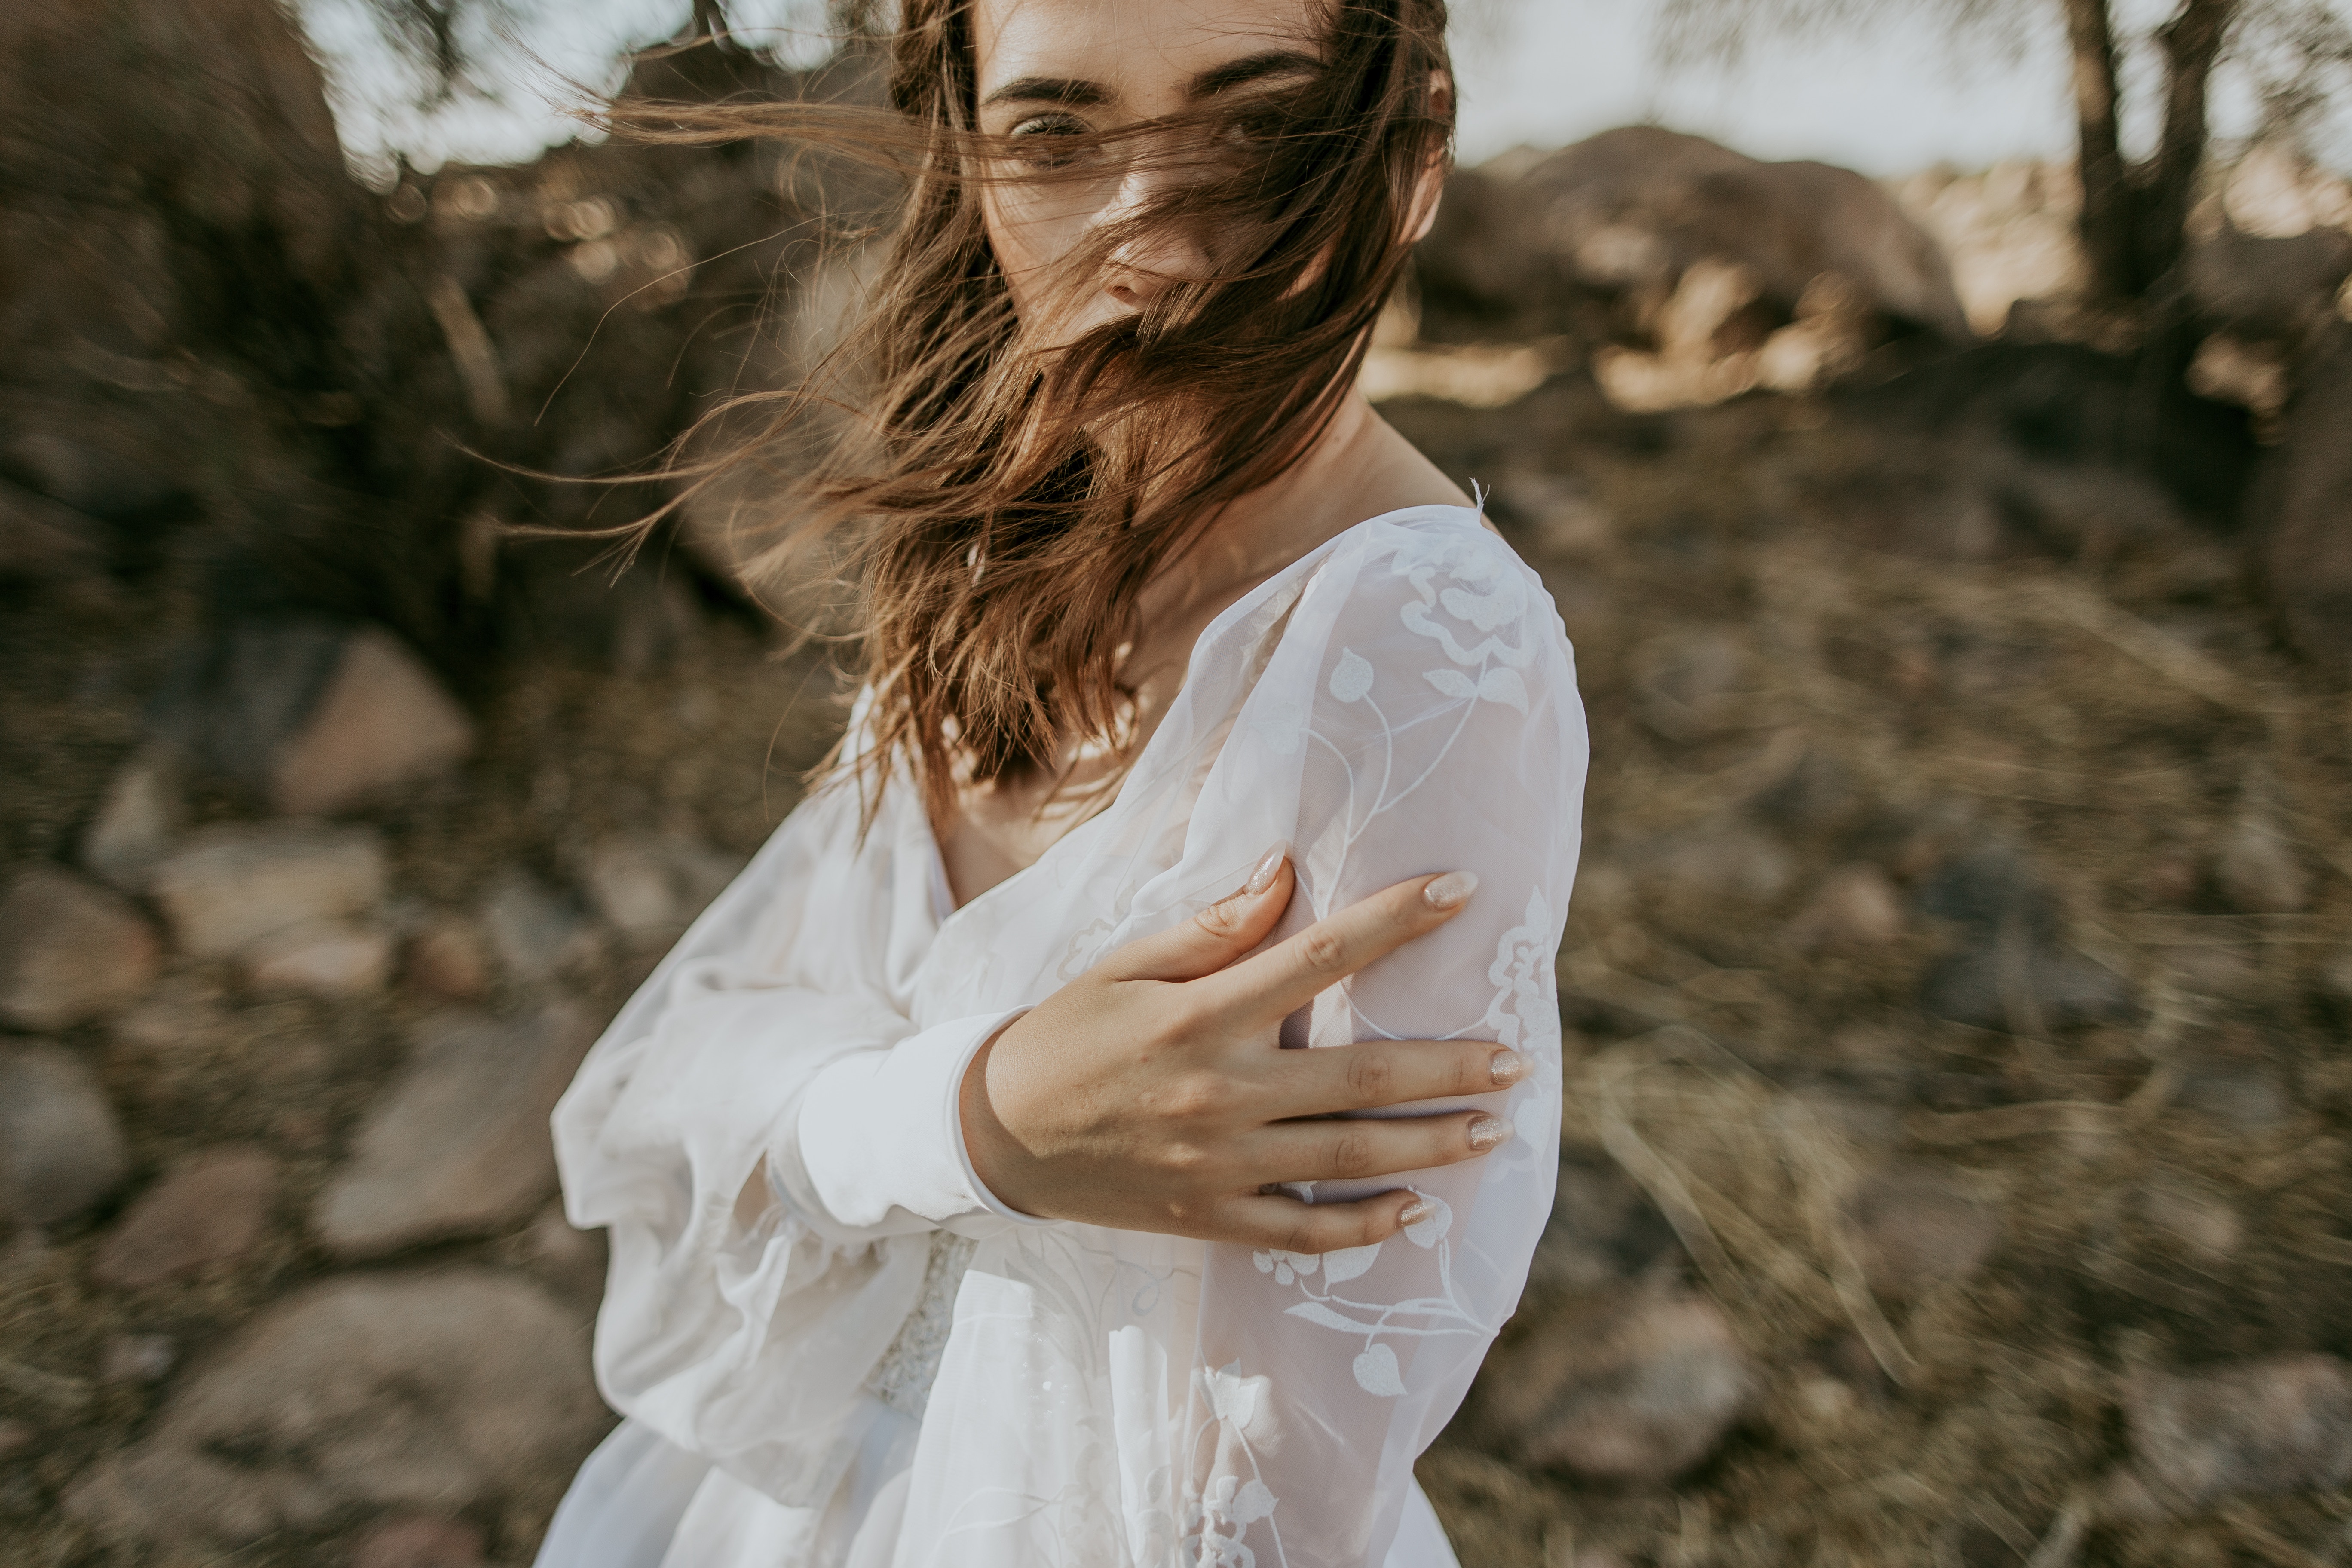
tree, girl, hair, portrait, lady, smile, long hair, dress, neck, photograph, beauty, gown, photo shoot, portrait photography, human hair color